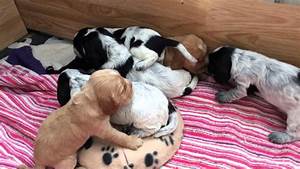
Label: cane